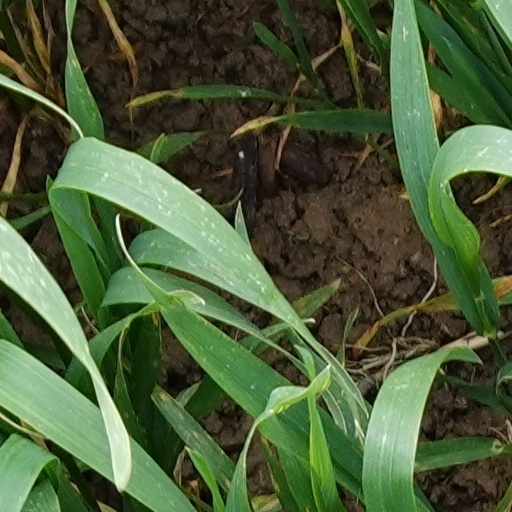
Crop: wheat